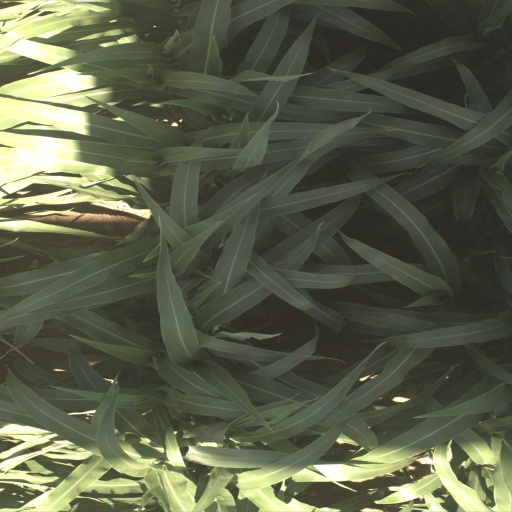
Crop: sorghum